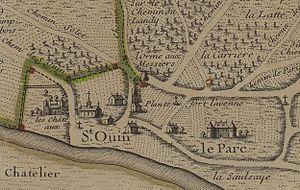
Plan du terroir de St-Denis en France et des paroisses de La Chapelle d'Aubervilliers, de la Cour Neuve, de Stains, de Pierrefitte, de Villetaneuse, d'Epinay et St-Ouen Auteur
La rue Ampère est une voie de communication de Saint-Denis.
La villa Clippiacum est une ancienne villa royale située sur les territoires de Clichy et de Saint-Ouen-sur-Seine, en Seine-Saint-Denis, centrée sur le quartier du Vieux Saint-Ouen, où se trouve l'actuelle église Saint-Ouen-le-Vieux. Élevé sur un promontoire de quelques mètres, habité depuis le Paléolithique moyen, et où poussent quelques pieds de vigne, l'endroit domine la Seine. Toutes proches, la rue Saint-Denis se dirige vers l'abbaye du même nom, et la rue du Landy va vers Aubervilliers.
Le château de Saint-Ouen est une demeure située à Saint-Ouen-sur-Seine, en Île-de-France. Le château actuel, construit au XIXᵉ siècle par Jean-Jacques-Marie Huvé, est partiellement inscrit et partiellement classé aux monuments historiques. C'est un exemple particulièrement soigné d'architecture de la Restauration. Le mobilier qui occupait ce château, jusqu'à son transfert en Lorraine au milieu du XIXᵉ siècle, est également d'une qualité exceptionnelle ; racheté par l'État, il pourrait à l'avenir être exposé à nouveau dans le château.
Charles Inselin, né en 1673 et mort vers 1715 est un graveur français, plutôt spécialisé dans la géographie, les planches techniques, le lettrage et la musique.